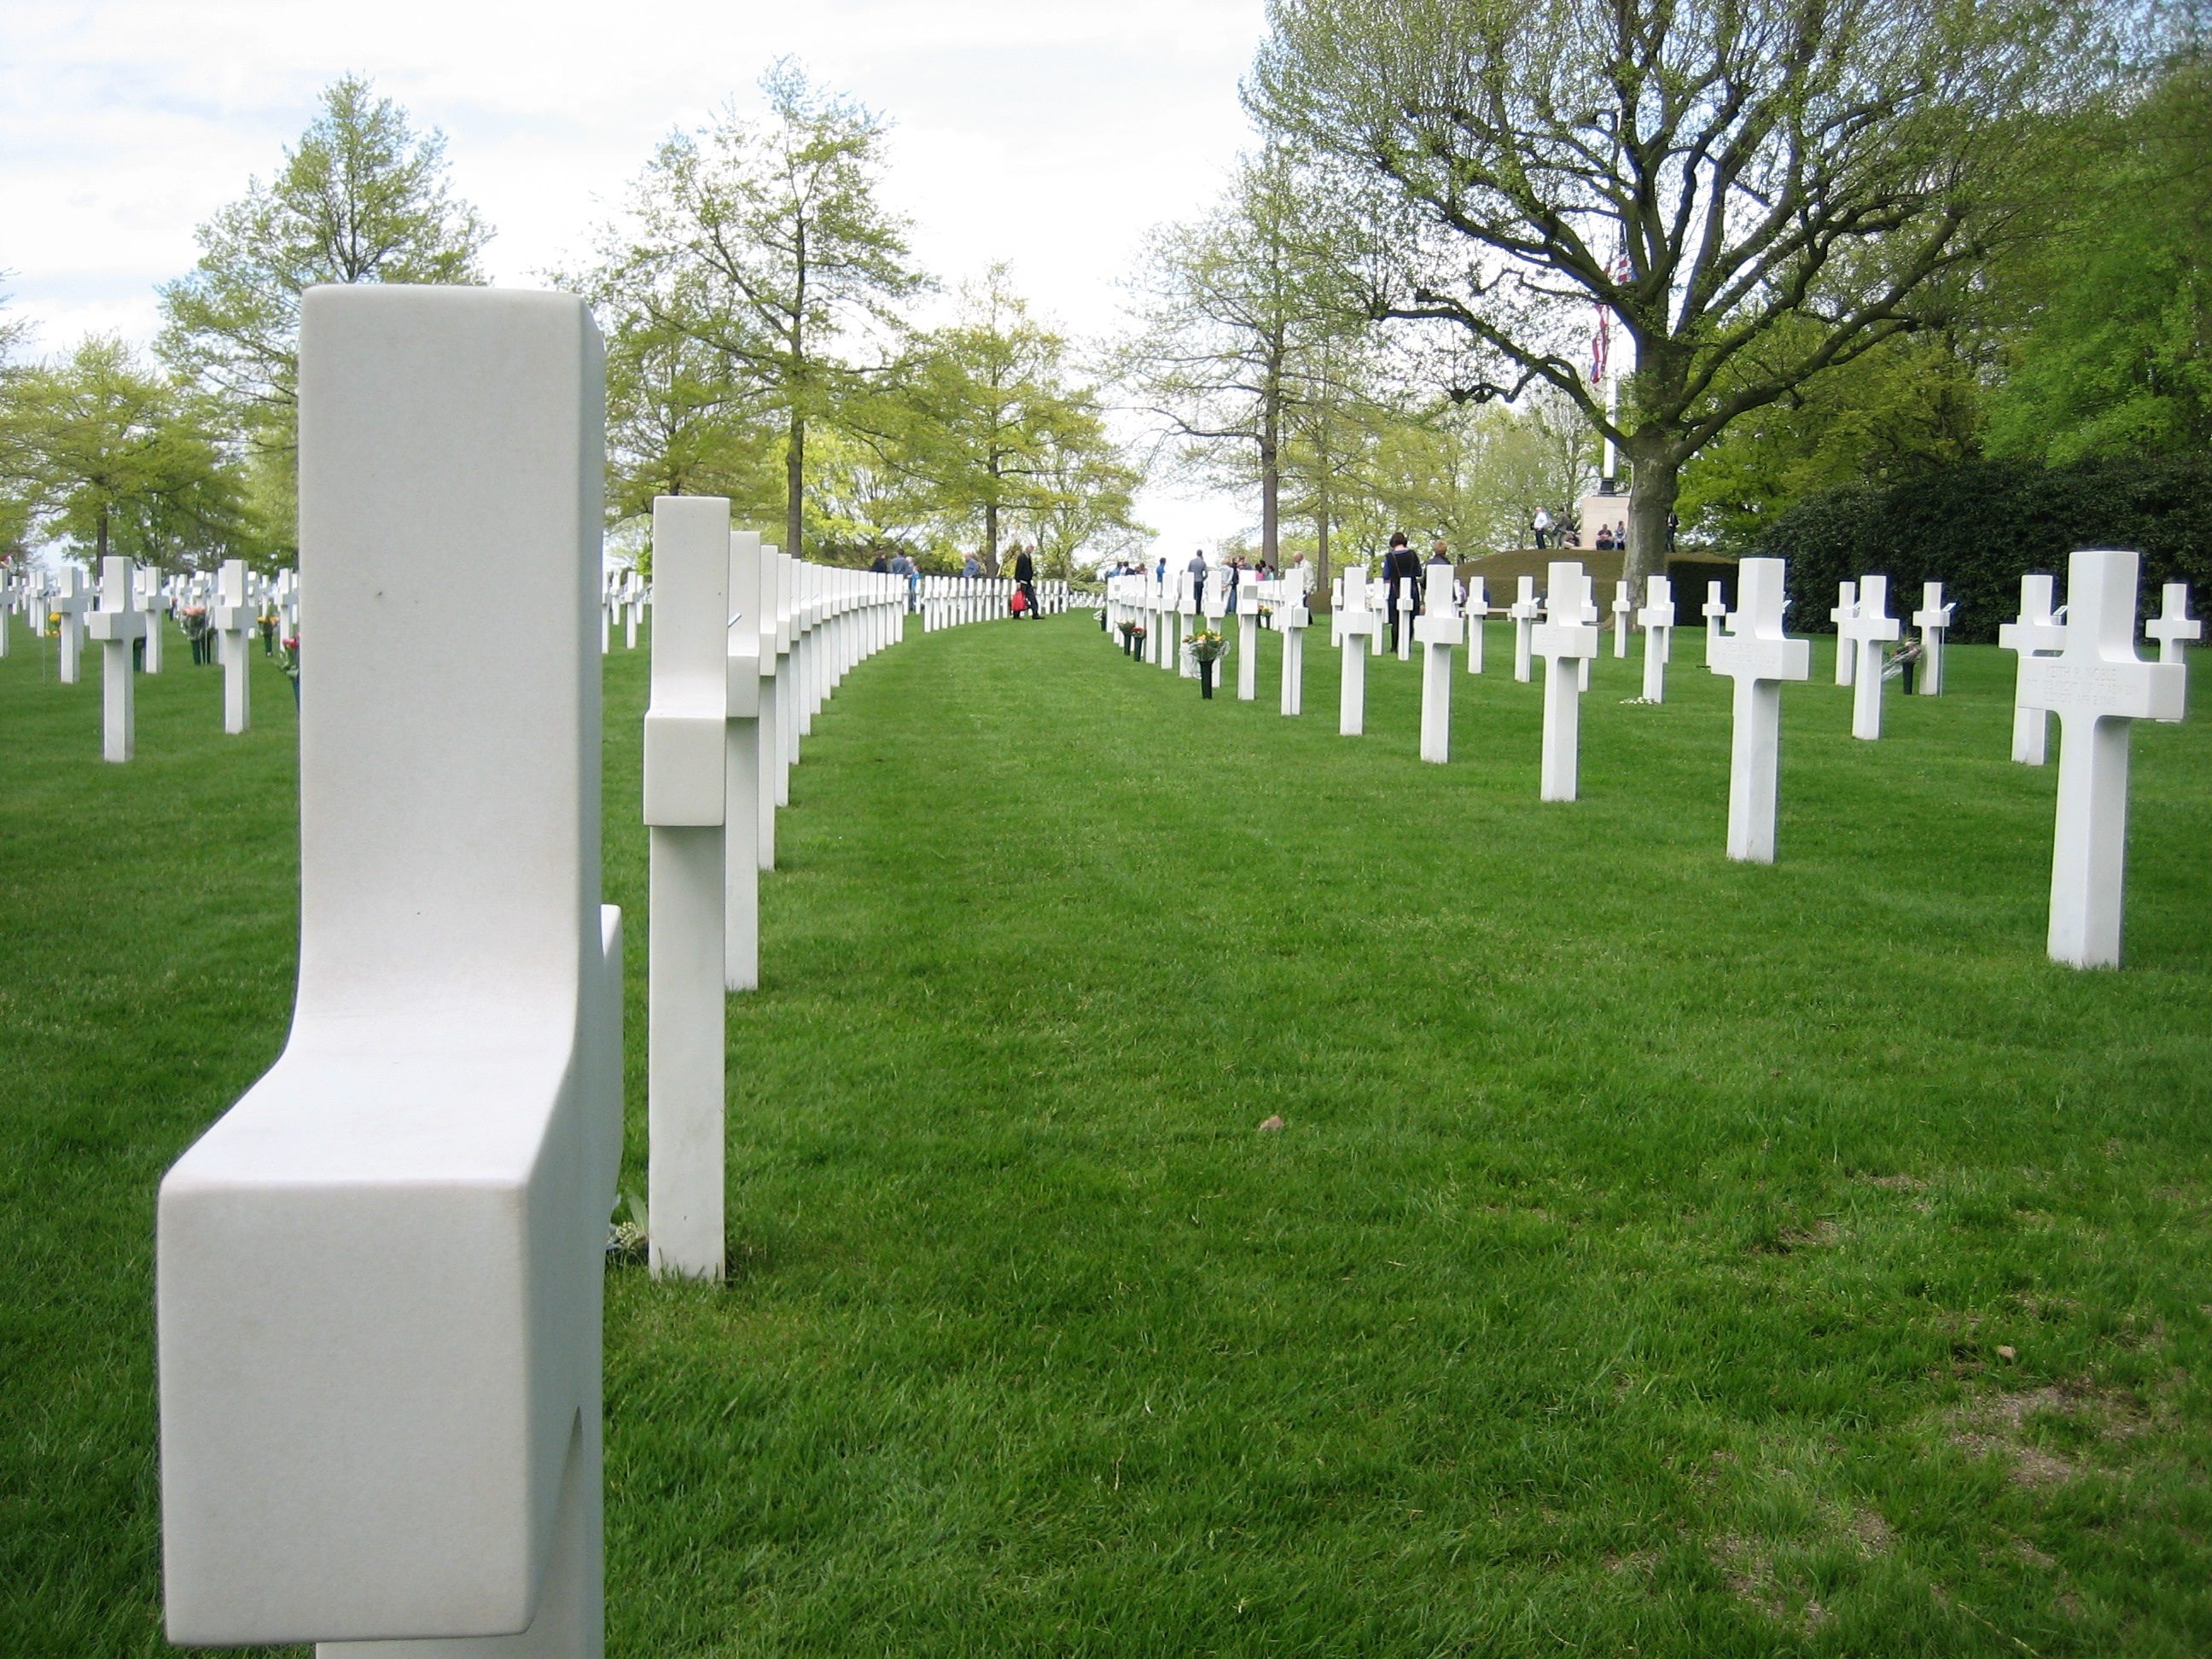
structure, monument, military, soldier, army, cross, cemetery, grave, memorial, war, graveyard, netherlands, headstone, limburg, margraten, geographical feature